Bee

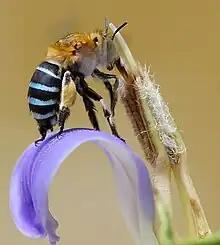
Long-tongued bees and long-tubed flowers coevolved, like this "Amegilla " species (Apidae) on "Acanthus ilicifolius".

The earliest animal-pollinated flowers were shallow, cup-shaped blooms pollinated by insects such as beetles, so the syndrome of insect pollination was well established before the first appearance of bees. The novelty is that bees are specialized as pollination agents, with behavioral and physical modifications that specifically enhance pollination, and are the most efficient pollinating insects. In a process of coevolution, flowers developed floral rewards such as nectar and longer tubes, and bees developed longer tongues to extract the nectar. Bees also developed structures known as scopal hairs and pollen baskets to collect and carry pollen. The location and type differ among and between groups of bees. Most species have scopal hairs on their hind legs or on the underside of their abdomens. Some species in the family Apidae have pollen baskets on their hind legs, while very few lack these and instead collect pollen in their crops. The appearance of these structures drove the adaptive radiation of the angiosperms, and, in turn, bees themselves. Bees coevolved not only with flowers but it is believed that some species coevolved with mites. Some provide tufts of hairs called acarinaria that appear to provide lodgings for mites; in return, it is believed that mites eat fungi that attack pollen, so the relationship in this case may be mutualistic.